Nainsukh (film)

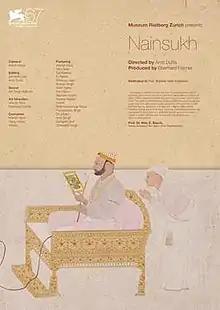
Poster from the Venice Film Festival

Nainsukh is a 2010 film directed by Amit Dutta based on the life and works of Nainsukh, an 18th-century Indian miniature painter. The film contains meticulous recreations of Nainsukh's paintings through compositions set amidst the ruins and environs of the Jasrota palace where the artist was retained.